Se son rose

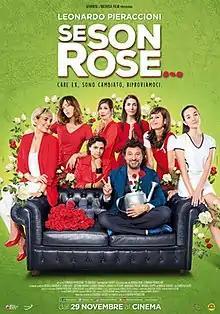
Theatrical release poster

Se son rose is a 2018 Italian romantic comedy film directed by Leonardo Pieraccioni. and written by Filippo Bologna, Leonardo Pieraccioni, Giovanni Veronesi and Domenico Costanzo.